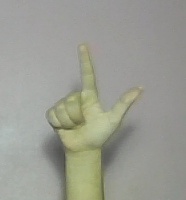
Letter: laam